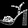
Label: Sandal